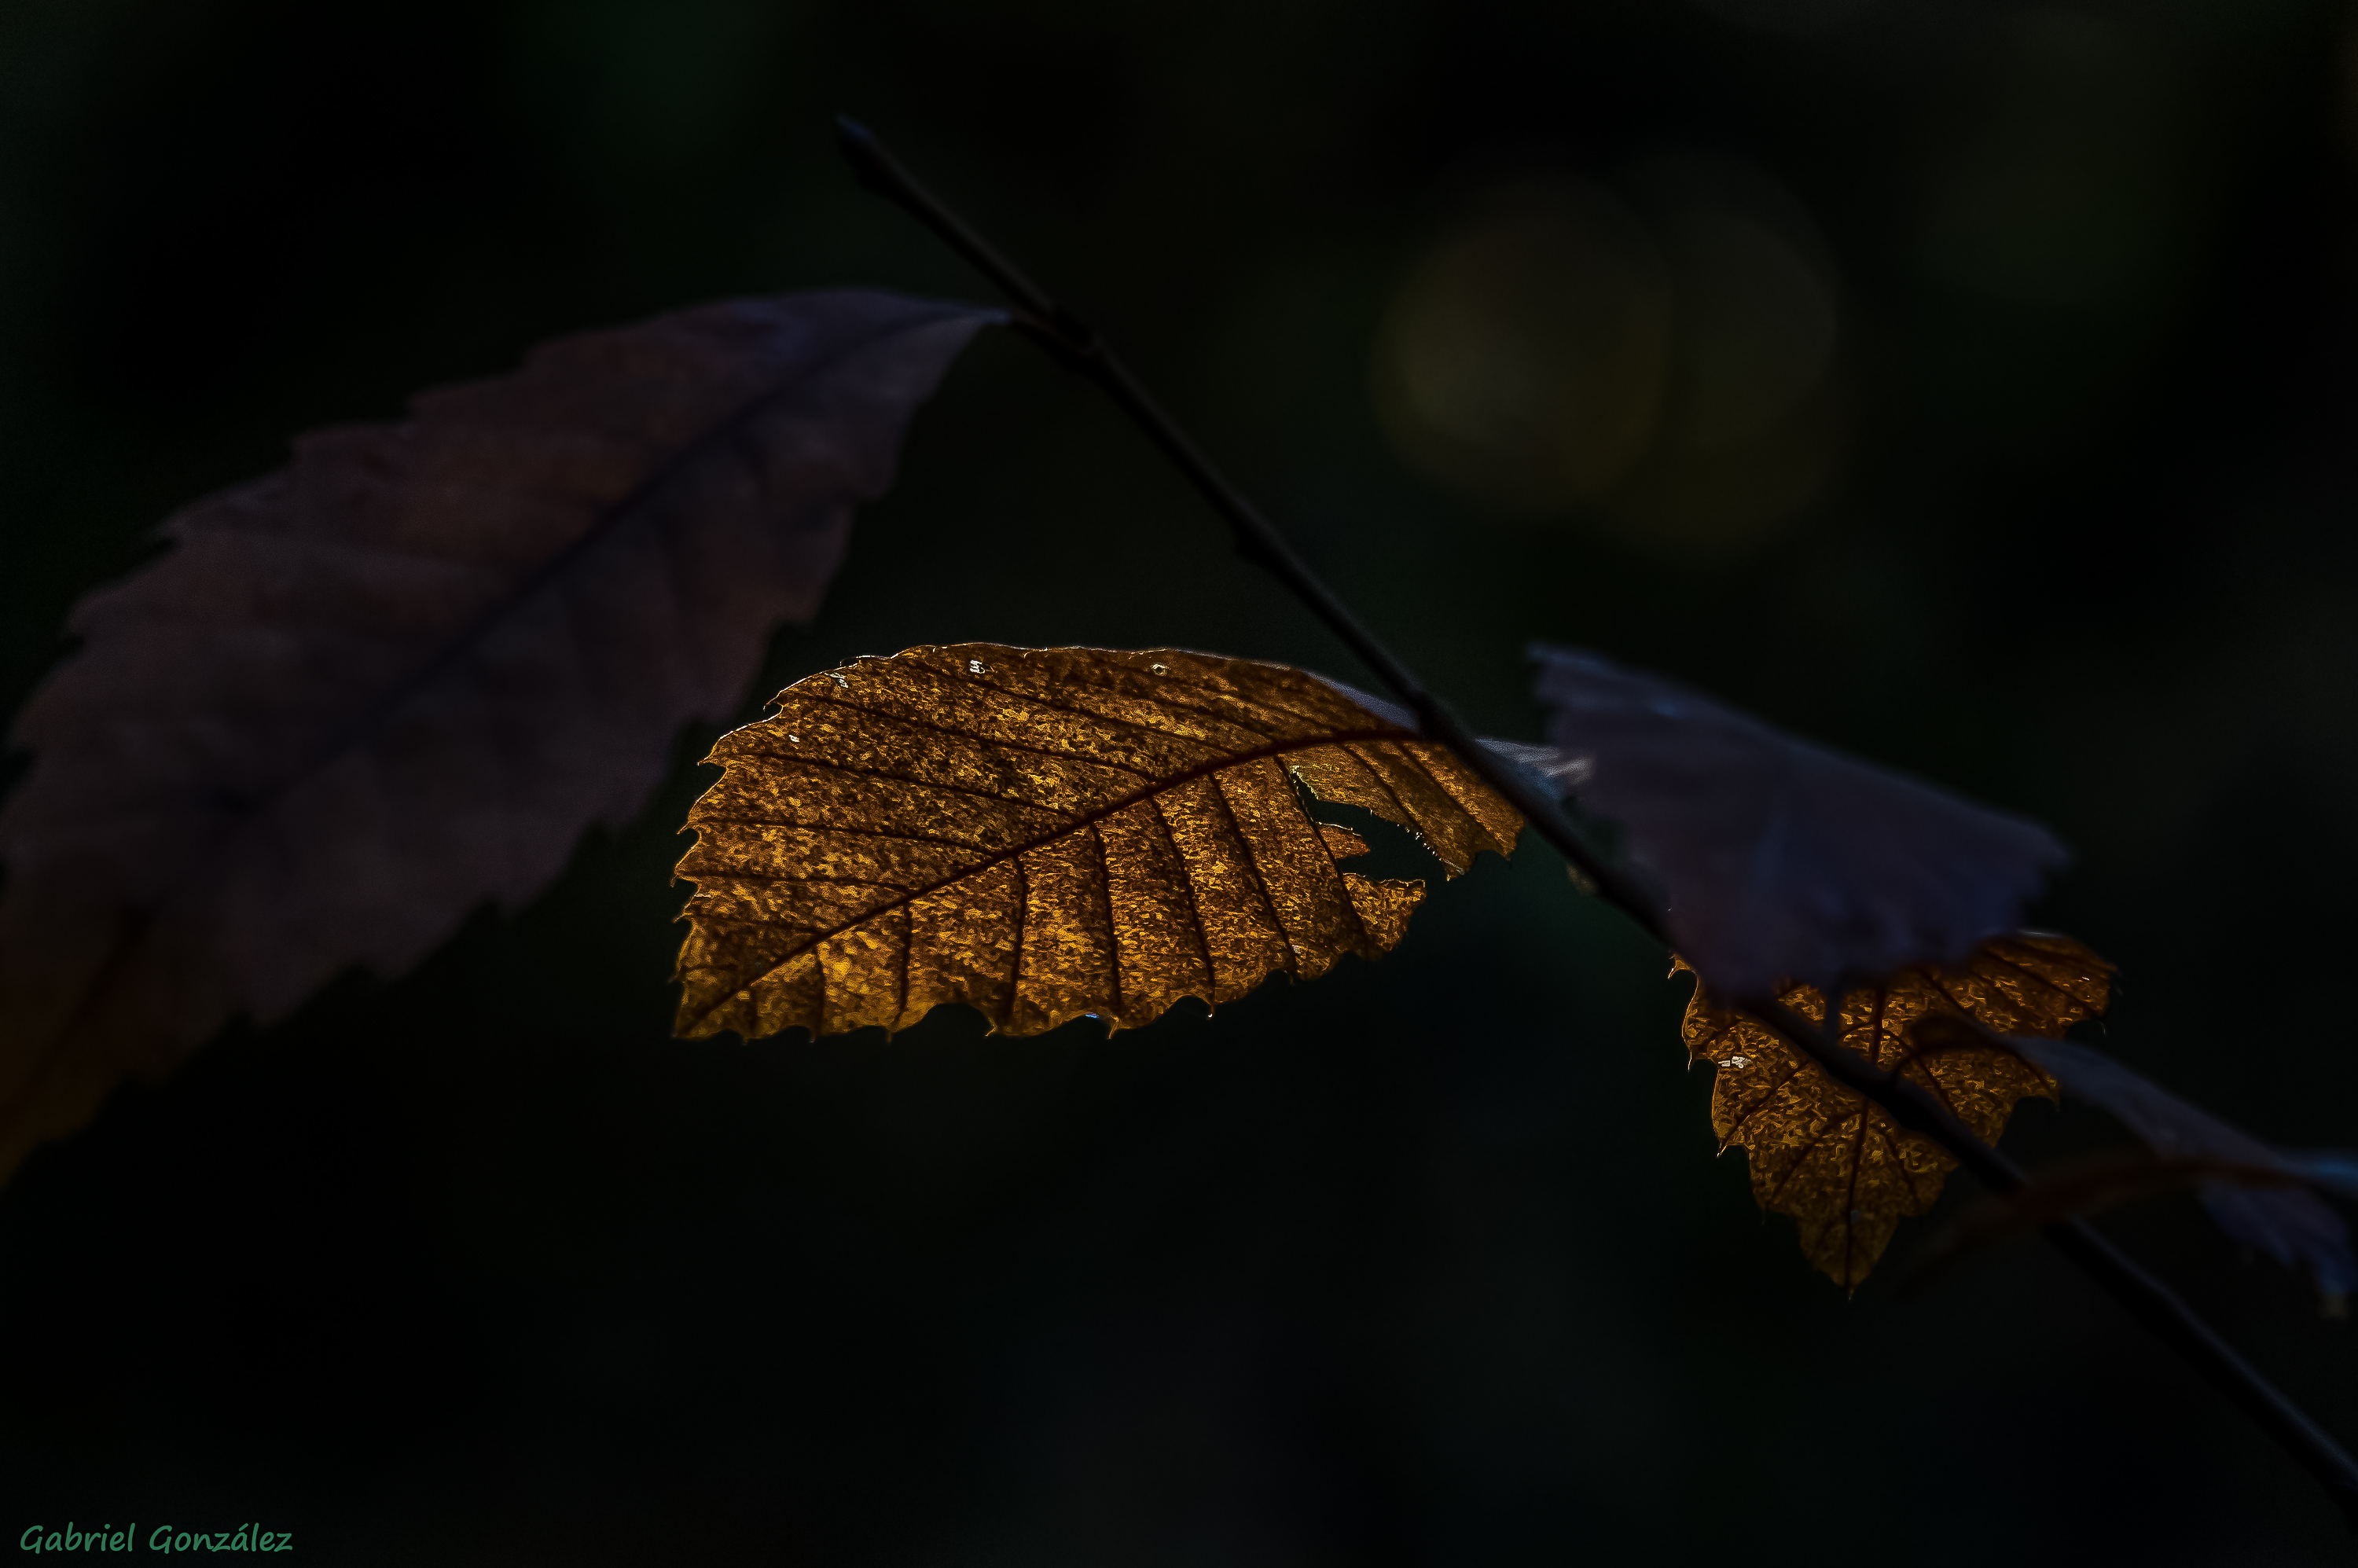
nature, branch, wing, light, plant, photography, sunlight, leaf, flower, photo, green, color, insect, macro, autumn, darkness, butterfly, yellow, flora, season, flowers, close up, naturaleza, flores, a77, g, ggl1, gaby1, xovesphoto, sonya77, gphoto, gabrielcorua, xelodegalicia, sonya77v, tamron180mmmacro, macro photography, moths and butterflies